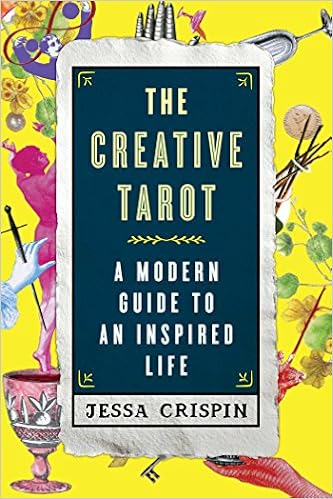
The Creative Tarot: A Modern Guide to an Inspired Life
Category: Books
Review " The Creative Tarot . . . playfully reinvents the arcane Renaissance-inspired cards." ― Elle magazine "Maybe you don’t think astrology or tarot or anything like that is anything more than a case of people falling prey to confirmation bias in order to better figure out who they are. Well, get over yourself and let Crispin enchant you with this beautiful and oftentimes surprising look into the intertwining of tarot and the creative process." ― BKMag.com "Readers seeking creative inspiration will find this to be one of the most accessible books ever written on the subject." ― Library Journal (starred review) "Crispin presents a persuasive case for the tarot’s usefulness to writers and artists; her many insights into the creative life as well as her dazzlingly wide array of examples throughout make this a valuable reference for readers not remotely interested in the 'psychic arts.'" ― Publishers Weekly (starred review) "Even readers with no previous interest in the tarot will be intrigued and delighted by Crispin’s ardently researched, spirited, creative, and inspiring elucidation." ― Booklist About the Author Jessa Crispin is the editor and founder of Bookslut.com and Spoliamag.com. She has written for The New York Times , The Guardian , The Washington Post , Boston Review , The Los Angeles Review of Books , Architect Magazine , The Globe and Mail , and other publications. Her first book, The Dead Ladies Project: Exile, Expats and Ex-Countries is forthcoming from the University of Chicago Press. She has lived in Ireland, Chicago, Texas, Kansas, and Germany. She currently lives nowhere in particular. Excerpt. The Creative Tarot INTRODUCTION Like a lot of teenagers who wore too much black and had an extensive incense collection, I used to fool around with a tarot deck. I can’t remember where I picked it up—some bookstore somewhere. It was exciting to look at all of the images, all of the mysterious men and women fighting with swords or juggling coins or drinking from cups. But after a few aborted attempts to teach myself to read the cards, I gave up. The manual that came with the cards gave inadequate and confusing definitions—“the Empress: wife, mother, companion”—that detracted from what I was seeing. Unsure of what to do with the cards, I put them away, and they were lost in one move or another. Ten years later, I came back to the tarot during a particularly difficult time in my life. With the help of a skilled reader, I was able to see my circumstances differently. She helped me find the narrative inside all the muddle. In short, she told me a new story about my life and what I was experiencing. A story I could move through; a story in which I could see how all of the other characters and situations were operating. After that, I was hooked. I began the slow process of studying the meaning of the tarot and understanding its uses. At the time I worked mostly as a book critic, and I was intrigued by the way the cards could be used as a tool for storytelling. Each reading is, essentially, a story. It begins here, at the center. One card represents you and tells you who you are as the protagonist; others say what’s happening to you, what did happen to you, what will happen. Other cards show up as people wandering into your story; others create plot and action. You lay out the cards, and there on the table you have the outline. You have the who, what, where, and when. You then flesh out that skeleton with your own circumstances, you populate it with the people in your life, and, using the intuitive cues provided by the cards’ images, you fit your story onto the story in the cards. It is not necessarily about telling the future. It is about retelling the present. After noticing the way the cards hook into your intuition and imagination, I realized that they could easily be used to assist in the creative process. When stuck on a piece, I’d pull some cards to find clarity, or I’d use them to figure out how to structure it. When friends struggled with their book or visual art projects, I’d pull out my deck, and we’d take a look. Soon most of my tarot clients were artists, looking for a little guidance on what to work on next or how to overcome a block. WHAT IS THE TAROT? The tarot is a deck of cards designed during the Renaissance. There is debate about whether the cards’ origins stretch back further, but for our purposes, we’ll stick with what we know for sure. The deck consists of two parts: the Major Arcana and the Minor Arcana. The Major Arcana is made up of what you can consider archetypes: the Hermit, Death, the High Priestess, and so on. The Minor Arcana cards illustrate circumstances and conflicts—the kinds of things that add action to a story. The Minor Arcana comes in four suits that correspond with the four elements: Cups (water), Wands (fire), Swords (air), and Coins or Pentacles (earth). Each suit has cards numbering one through ten, and then four court cards: Page, Knight, Queen, and King. The cards depict the whole realm of human experience, from love to death, from joy to sorrow, from loneliness to friendship. Some cards are particularly nasty; others easily cheer a reader up. But either way, you have to take the dark with the light, just like in life. The interpretations of the cards change as society changes. The Lovers card, of course, does not require a man and a woman to fulfill its meaning. And at one point, I read in an old tarot book that the Three of Wands indicated that a family member was going to die and leave me a chateau in his or her will. But the Three of Wands no longer means “free chateau”; now it means exploration and adventure. You will experience the cards differently than I will, because they are based on your own experiences and your own philosophy and values. Just because we may have different takes on a card doesn’t mean that I can’t learn from your interpretations, and I hope you can learn something from mine. HOW DO I USE THIS BOOK? As a starting point. Each card has its own thorough interpretation and guidance on how it relates specifically to creativity. I’ve designed a few new ways to organize the cards for reading what are called “spreads” for different creative problems: • wanting to start writing or painting or working on your medium of choice, but unsure how to begin; • restarting a project that has become blocked or lost its way; • figuring how best to present a project to the world; and • getting out of a rut to try something new and daring. The book is also meant to be a source of inspiration. Because I believe firmly in looking to our betters to teach us and guide us, I have included anecdotes of creators throughout time to show how others have overcome obstacles, as well as recommendations of paintings to study, books to read, music to listen to, films to watch, etc. Remember: the Greeks believed our genius was not part of us but was a divine visitation. Our jobs, as artists and writers, was to become the best possible vessel for that genius. Part of that is to be forever learning, improving, expanding, and experimenting. QUESTIONS Is it okay for me to buy my own tarot cards? I read somewhere that your first deck is supposed to be a gift. It is absolutely okay for you to buy your first tarot deck. That is one of those mystical mumbo-jumbo things designed to make beginners feel inadequate and unwelcome. I have a Virgo moon; I have no time for such nonsense. Is the tarot just about telling the future? People have always wanted to know their fates. Will I be rich? Will I be wise? Will I fall in love? And they have used whatever they had around them to try to sneak a glimpse into the future. I’m always very curious about the different methods used and the way they were developed. I’ve had my face read in Chinatown, dragged there by a Malaysian friend who swears it’s an accurate, ancient practice. I’ve had my palm read by people in multiple countries. In Greece, I had my coffee grounds read. I sipped my Turkish coffee while chatting with the very nice woman. Then my cup was inverted on its saucer, and the shape the grounds made was interpreted to tell me my future. I had a woman in the American South read my cards, but she used a deck of playing cards rather than the tarot. I’ve had my tea leaves read in London, and my astrological chart read in New York City. There are many other ways to tell your fortune. There’s numerology, the telling of your fate by the numbers of your birthday or the number of letters in your name. There’s bibliomancy, where you open a book to a random page and line, and through that your future is revealed. There’s ceromancy, for which you pour melted wax onto a surface and read the shapes it makes. There’s an old Irish New Year’s custom that requires you to melt metal and then pour it into cold water. The shape it hardens into will tell you how your year will be. Many believe that your dreams can tell you your future, if you sleep with certain items under your pillow or drink or eat the right things before bed. With pyromancy, you gaze into a fire; with tyromancy, you look at the coagulation of cheese. There’s divination by the shapes of clouds, the shapes of the facets of gemstones, the entrails of a sacrificed pigeon or rabbit. Which is to say that the impulses are all the same. As are the methods, although the medium changes from culture to culture and from person to person. We take an image—this shape of the candle wax or that image on the tarot card—and imbue it with meaning. That meaning is personal to us; it draws something out of us. So if we have been feeling lonely lately, wondering if we will ever see an end to our dry spell and if we’ll ever fall in love again, we might see a man’s silhouette in that wax. That doesn’t make us foolish or delusional. Maybe it gives us hope. Maybe it prepares something in us. We see that a man is on his way this year, and so we dress up a little. We look around and pay closer attention to the men who swing through our lives. Our depression and loneliness, which maybe had been keeping us isolated by making us unwilling to go out and socialize, lessen and we start trying again. Maybe we meet a man that year because of this or maybe we don’t, but maybe in the act of trying—of going out and seeing people again—we start to fall back in love with our own lives, and the whole man thing becomes less of a priority. We give things meaning by paying attention to them, and so moving your attention from one thing to another can absolutely change your future. Exactly who or what is doing the work here—whether fate is choosing the card, or your unconscious, or random chance—doesn’t matter as much as the act of seeing, sensing, and paying attention. How do the individual cards take on specific meanings? If we’re supposed to interpret the images and use our intuition to guide us, all on our own, then why does the Ten of Swords have the same meaning from deck to deck? In every culture, certain symbols take on certain meanings. And so the mixing of those symbols, adding an element to a number, to a Greek god, to an astrological marker, would create more complex meanings. Part of that is the way stories are constructed and understood. And if you establish a meaning for one aspect of the card—say, that Sword refers to air, and air refers to thought and communication—then it makes sense that a story would arise rather naturally from a progression. Swords is an easy way to understand this, because its progression shows that as the numbers go higher, the darkness of the cards increase. One Sword is a helpful thing to have. You can maneuver it, you can use it as a weapon or as a tool, it is easily carried around—just as one idea or one philosophy can be used as a tool to order your thoughts. But with two swords, things get unwieldy. You either have to choose one and discard the other, or both of your hands are full, and you’re not so easily mobile anymore. Just like with two ideas, all of a sudden you have a contradiction, or a choice has to be made. The more you add, the harder it is to carry all of these swords, and the more your mind can spin out of control. So that’s part of it. But mostly the meaning comes from centuries of people writing, thinking, and using the tarot, and sharing their experiences. There is no right or wrong way to think about the tarot, but there are going to be shared meanings. Let’s consider the history of the word consider. I’m taking this from Russell A. Lockhart’s book Words as Eggs: Psyche in Language and Clinic, a kind of psychological etymology book. The other major system of divination and intuitive response of our time is astrology. Now, some people draw the line there. They’ll say they “believe” in tarot (believe is certainly the wrong word, but it’s common parlance; use is more accurate) but not in astrology, because they consider astrology fortune-telling. And it can be; some people use it that way, just as they use curds of cheese or shapes of clouds to predict the future. But others of us use it simply as a way to draw our attention to certain parts of our lives and expand our understanding of what’s happening to us and with us. It’s a way of creating meaning. The -sider part of consider comes from the word for “star.” Like the word sidereal, which means “of or with respect to distant stars.” Or siderated, which means “planet-struck.” A sidus, then, was someone who paid attention to the stars. And as this person paid attention to the stars, she would begin to notice certain patterns. When a star or a planet was positioned just so, certain things would happen in her life or in the world. And she would note it. And when there was a different combination of stars, the circumstances would change. And she would note it. And so consider started its life as con-sider, meaning “with the stars.” Coexisting. Our sidus would share her knowledge with another sidus, and so on, until a system of meaning and symbolism was built up. And that’s how the rather complex system of astrology was born. I don’t believe in God, so . . . You can be an atheist and use the tarot. You can be a Christian and use the tarot. There is a long history of writing about chance and synchronicity that has nothing to do with the gods meddling in our realm. (I bet that made you uncomfortable, didn’t it?) You get out of the tarot what you put in. It is merely a tool that works on an intuitive, rather than logical, level. No gods required. What if I’m a total beginner to tarot? Or what if I’ve never written a thing in my life? I worked very hard to provide something for everyone, no matter his or her level of expertise. That’s both for readers’ familiarity with the tarot and for how advanced they are in their creative expression. That said, it’s important to remember there is no right or wrong way to interpret a card. I have been studying tarot for a long time, but I am constantly surprised and learning more. This book is not meant to be the last word on the tarot. Consider it one step in the process, or a friend to help you along the way. How long does it take to learn the tarot? It all depends on how often you use the cards and for what purposes, and how much you decide to read and study about them. It took me about eight years before I felt comfortable reading for other people for pay, but you might feel like you’ve mastered the cards in a year or two. Which tarot cards should I buy? It seems like there are so many different decks to choose from. Whichever deck is most comfortable for you is the right tarot deck. There are a lot of options out there. I have several different decks—including the Spolia deck I made with the artist Jen May—and I switch them out, depending on mood. Tarot decks can get a little addictive; the art is so beautiful, and each one has a different feel. My own favorites are the Golden, a contemporary deck that features medieval art; the Haindl, a very complex and nontraditional German deck; and the Minchiate, a Renaissance-era deck that has 96 cards instead of the more standard 78. Each one has its strengths and weaknesses. I find the Minchiate most helpful for creative issues, but I’ll almost always turn to the Golden if I have a problem with love. Feel free to experiment. There are online resources such as Facade ( www.facade.com) that feature databases of images from a wide range of decks. Can I read my own cards? For things like relationship troubles, or money troubles, or Why-do-I-want-to-stab-my-coworker-with-a-screwdriver-every-time-I-see-him? kind of work-related problems, it helps to get an outside perspective. But for daily card draws, for creativity questions, things of that nature, it’s pretty easy to read for yourself. If you’re still confused, you can always talk to a friend about the cards you drew or swap readings with each other. Don’t feel like you always have to fork out money for a professional every time you have a problem. A FEW THOUGHTS There is no right or wrong way to express your creativity. There is no perfect way to write a novel, there is no ideal way for a painter to work or for a chef to create a new dish or for a musician to put together a new album. And that is the wonderful and terrifying thing about it. With no rules, how does one keep from getting lost? I talk to creators all the time who feel like they are wandering around in the dark. They want to know, Why is this taking so long? Why doesn’t it work for me the way it seems to work for everyone else? I feel like I’m not making any progress; should I give up? Nothing kills creativity faster than anxiety: worrying if you’re doing things “right,” worrying that no one else is going to like what you’re doing, panicking about how it’s all going to turn out. Almost every time, the solution is listening to and honoring your intuitive sense of not what you think you need but what your project needs to come to fruition. Maybe that is the greatest thing the cards can do for us: quiet down our worried thoughts and our expectations for how it’s “supposed” to go and help us get back in touch with our imagination.
Features: A hip, accessible, and practical guide for artists and creative people looking to tarot for guidance and inspiration in the tradition of | The Secret Language of Birthdays | and | Steal Like an Artist | . | What if the path to creativity was not as challenging as everyone thinks? What if you could find that spark, plot twist, or next project by simply looking at your life and your art through a different lens? Written for novices and seasoned readers alike, | The Creative Tarot | is a unique guidebook that reimagines tarot cards and the ways they can boost the creative process. Jessa Crispin guides you through the intuitive world of the tarot to get those creative juices flowing again. Thought to be esoteric and mystical, tarot cards are approachable and endlessly helpful to overcoming creative blocks. Crispin offers spiritual readings of the cards, practical information for the uninspired artist, and a wealth of fascinating anecdotes about famous artists including Virginia Woolf, Rembrandt, and David Bowie, and how they found inspiration. With five original tarot spreads and beautiful illustrations throughout, | The Creative Tarot | is an accessible, colorful guide that demystifies both the tarot and the creative process.